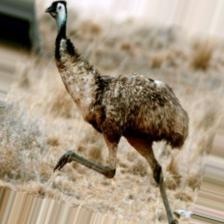
Species: EMU
Scientific name: DROMAIUS NOVAEHOLLANDIAE